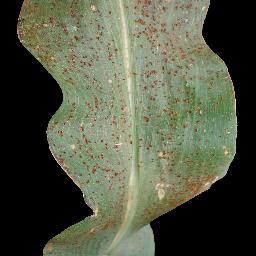
Label: Corn_(Maize)___Common_Rust